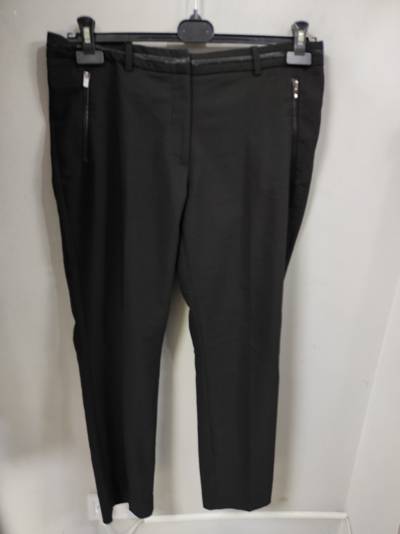
Waste category: clothes